Kwan Tsui Hang

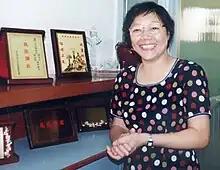

Kwan Tsui Hang (born 22 September 1949 in Macau) is a member of the Legislative Assembly of Macau. Kwan Tsui Hang obtained her graduate degree in sociology at University of Hong Kong and Jinan University. Kwan Tsui Hang is married to Lee Kuok Vá and have two sons.